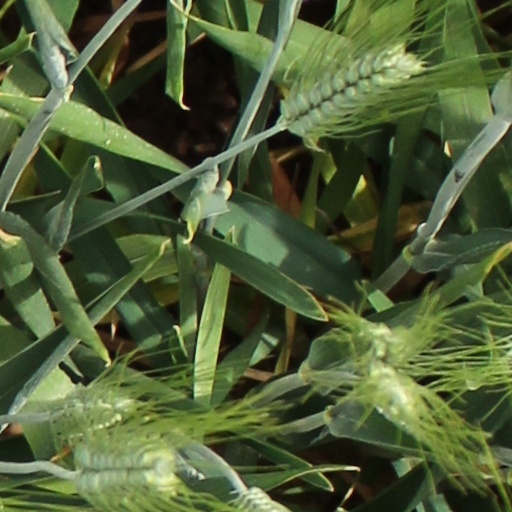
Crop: wheat